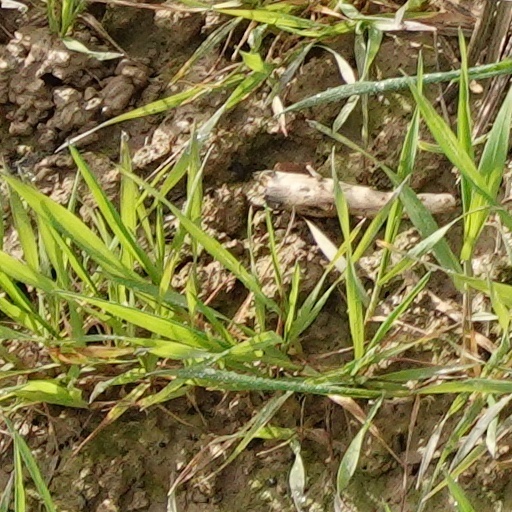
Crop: wheat